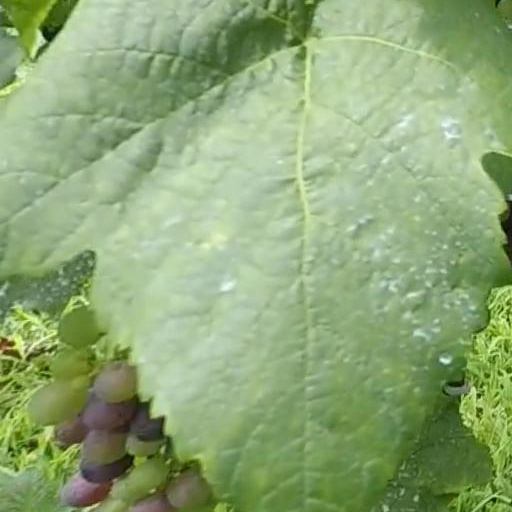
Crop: grape